Roman Catholic Diocese of Gallipoli

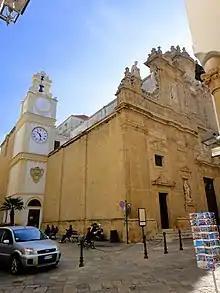
Cathedral of S. Agata

The original cathedral was dedicated to S. John Chrysostom, probably indicating a Greek origin. A dedication to S. Agatha was added, when her relics were acquired in 1126. The current cathedral was begun in 1629 by Bishop Consalvo de Rueda, with money supplied by the testament of the Chief Physician of Sicily, Giovanni Giacomo Lazari, a native of Gallipoli. The architects were Francesco Bischetimi and Scipione Lachibari. The stone façade was completed by Bishop Antonio della Lastra in 1696. The choir was finished and roofed, the high altar was placed, and decorations were installed by Bishop Orazio Filomarini, and dedicated on 1 May 1726. The tower received a bell in 1744, a second in 1790, and a third in 1804.